No Place to Go (2000 film)

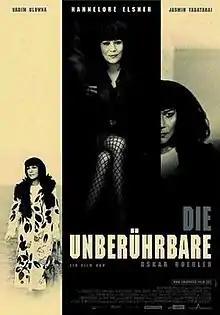

No Place to Go is a German black-and-white film released in April 2000, directed by Oskar Roehler, starring Hannelore Elsner, about a suicidal middle-aged writer travelling around Germany at a time of personal crisis.